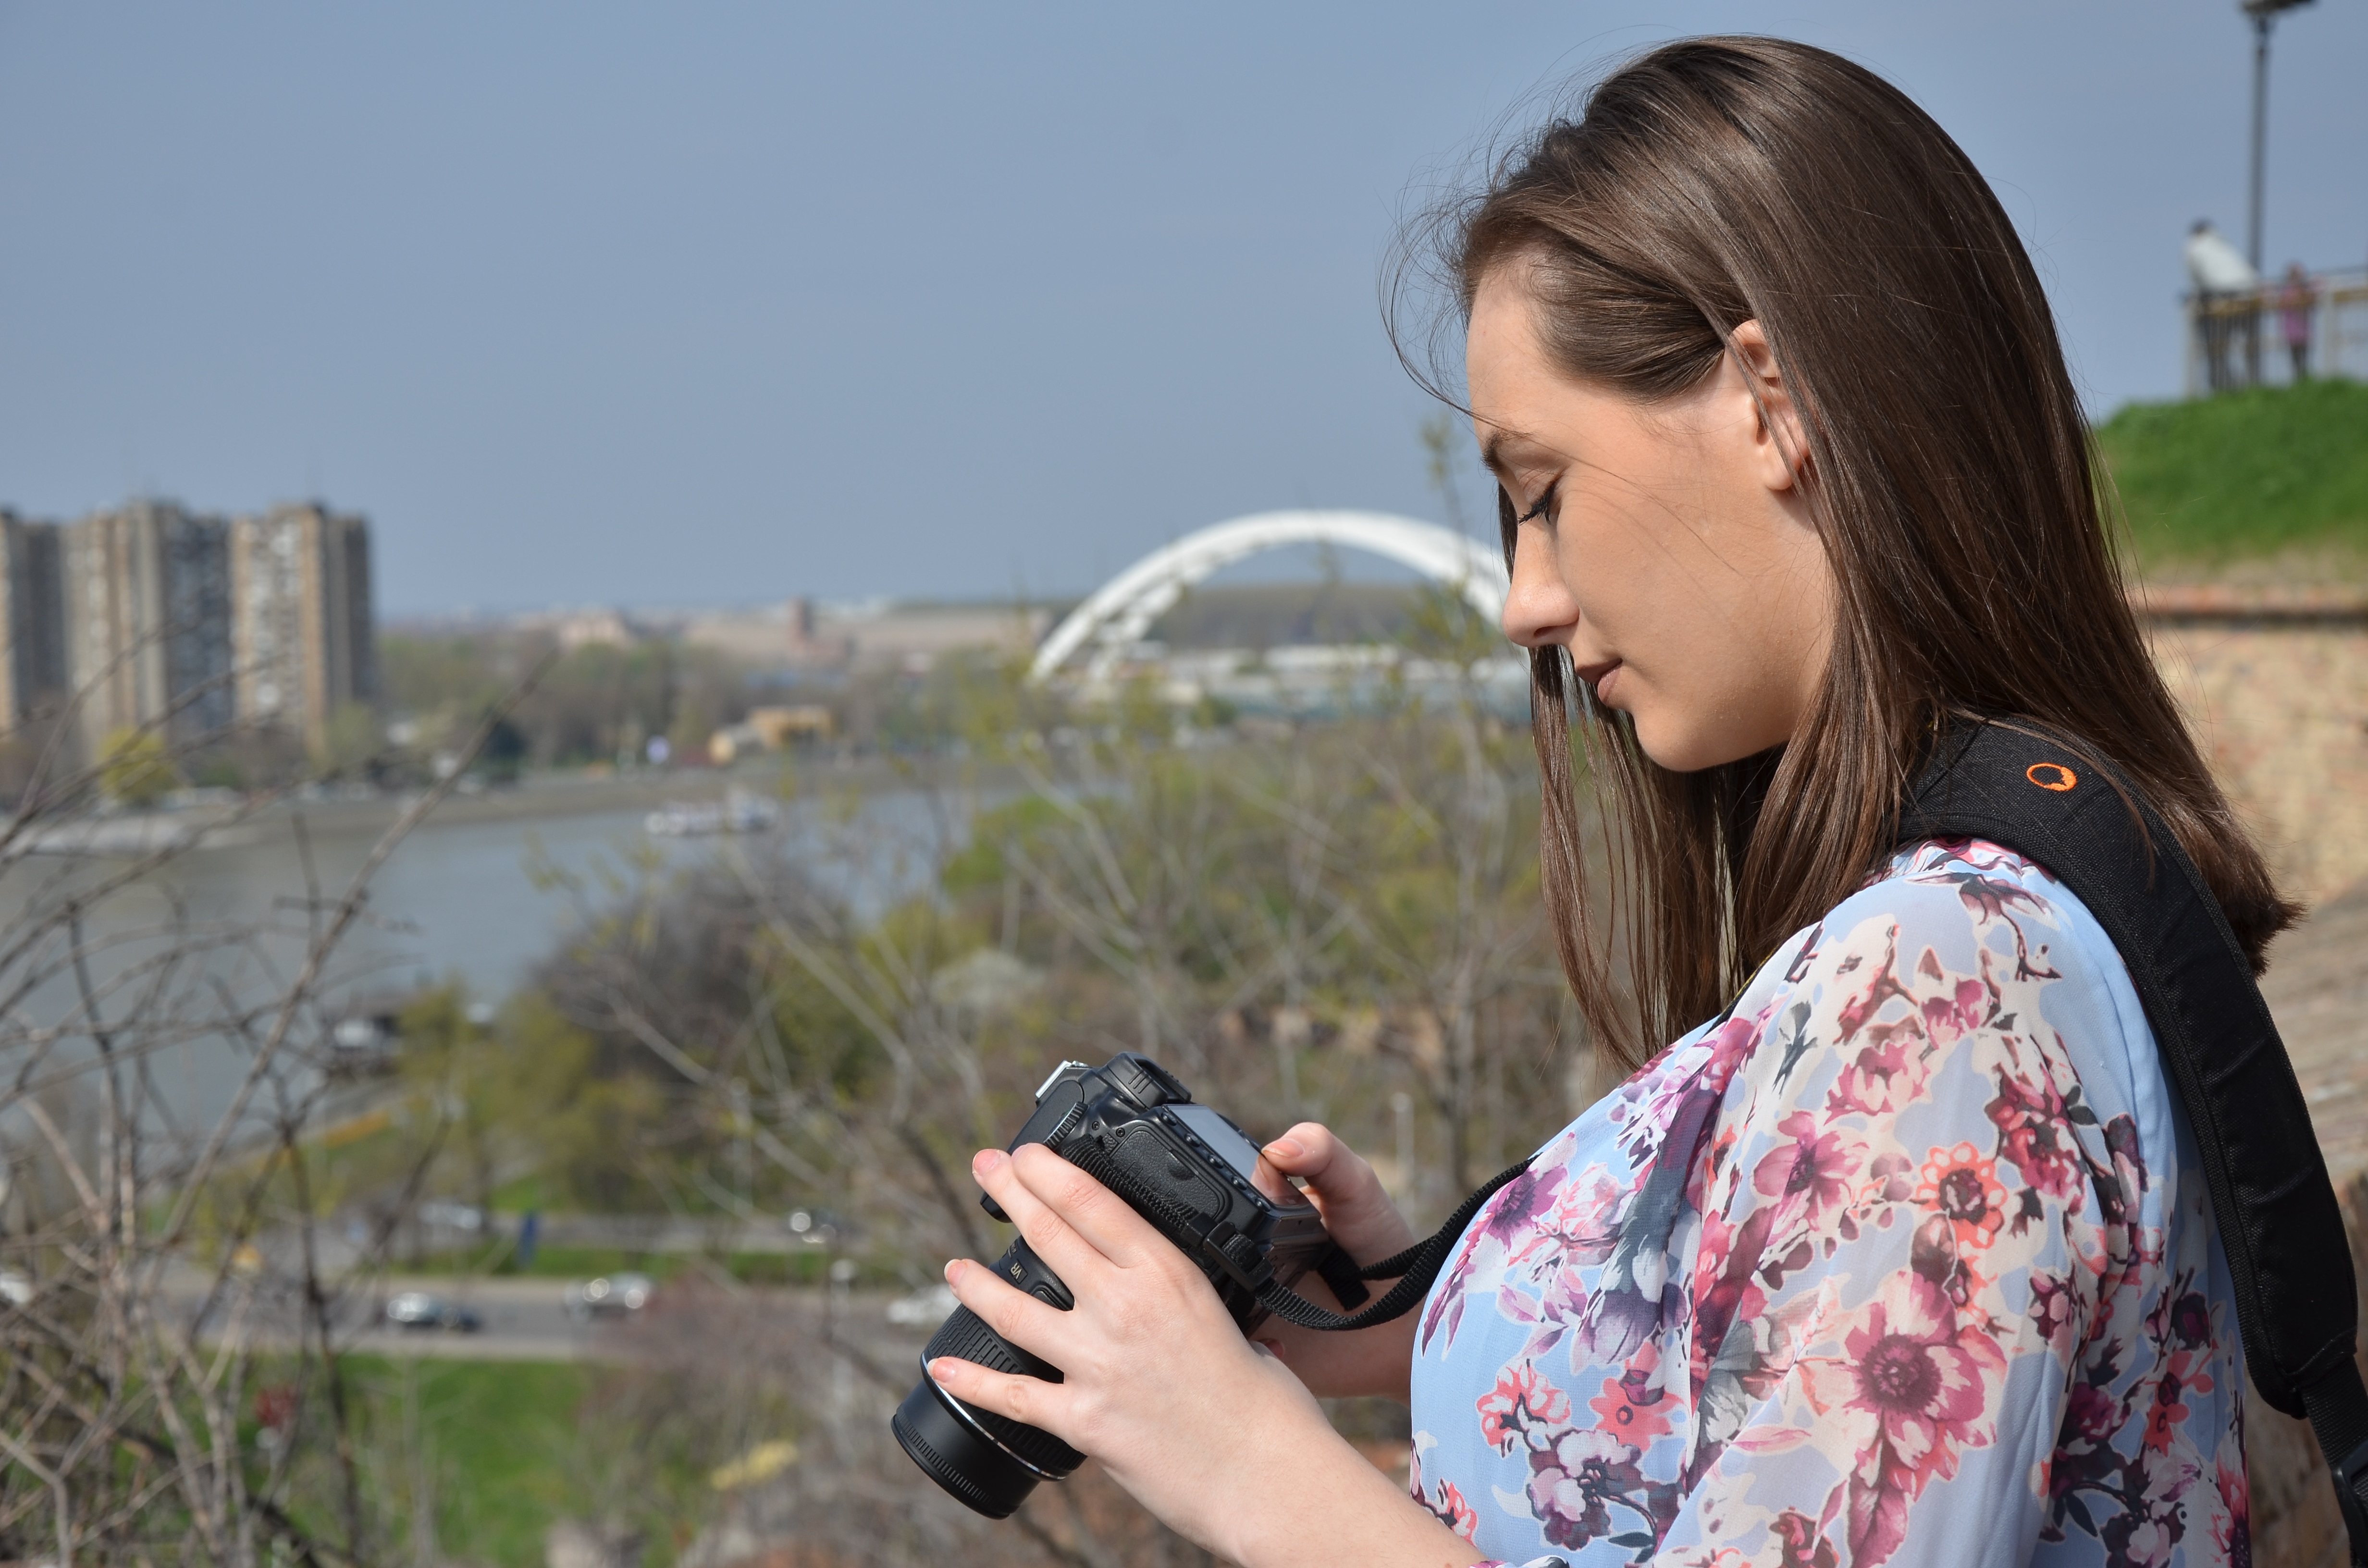
nature, outdoor, person, girl, photography, photographer, panorama, spring, season, serbia, petrovaradin, beautiful, european, photo shoot